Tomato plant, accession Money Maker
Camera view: tilt-top (135 deg); turntable rotation: 30 degrees
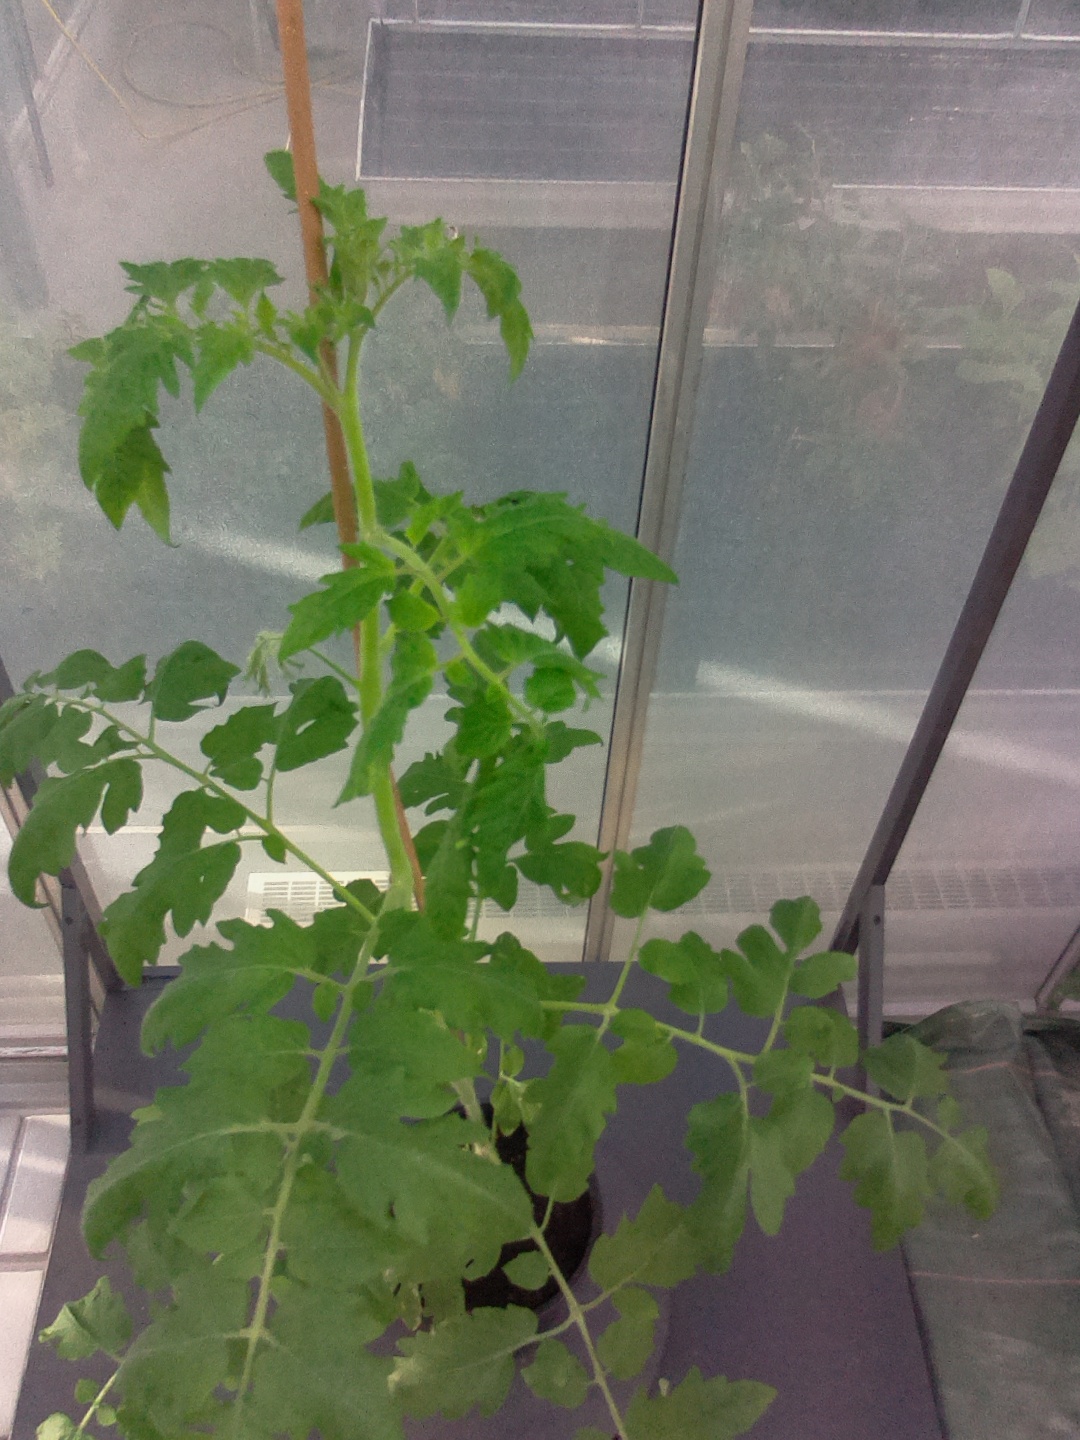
BBCH growth stage 60: First flowers open